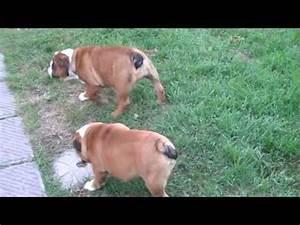
dog